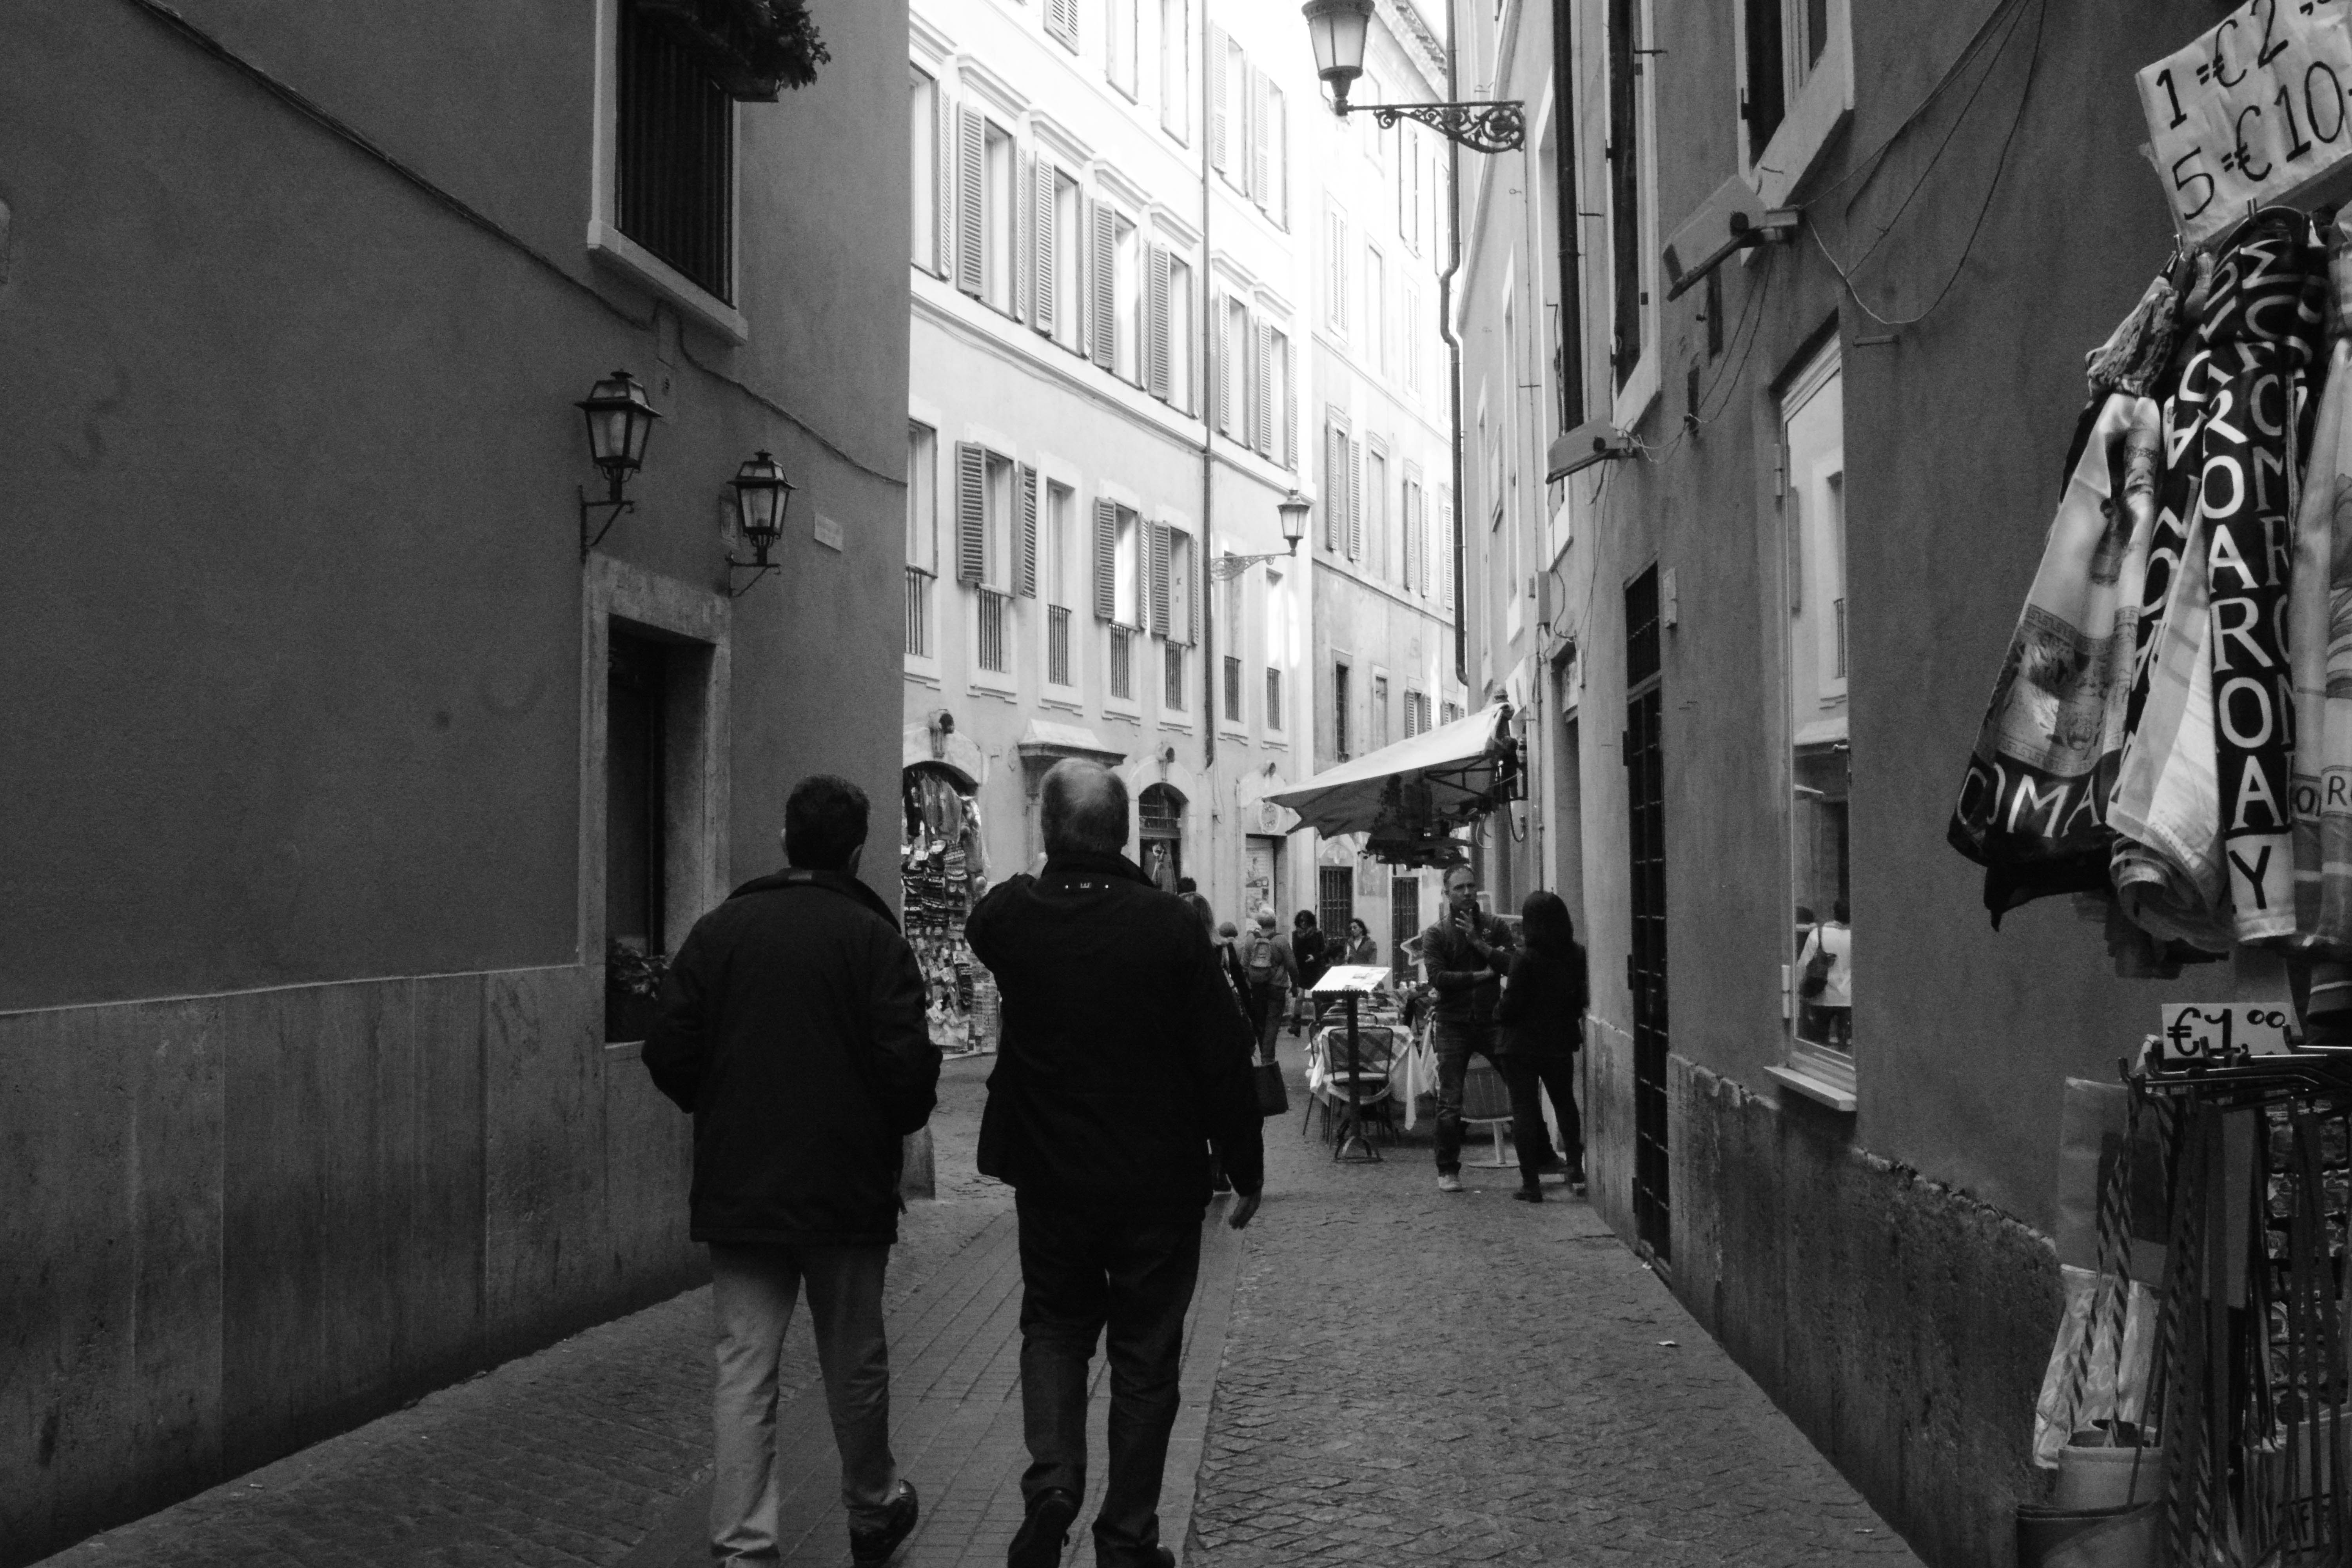
pedestrian, black and white, road, white, street, photography, alley, color, black, monochrome, lane, infrastructure, photograph, snapshot, shape, urban area, monochrome photography, film noir, nonbuilding structure